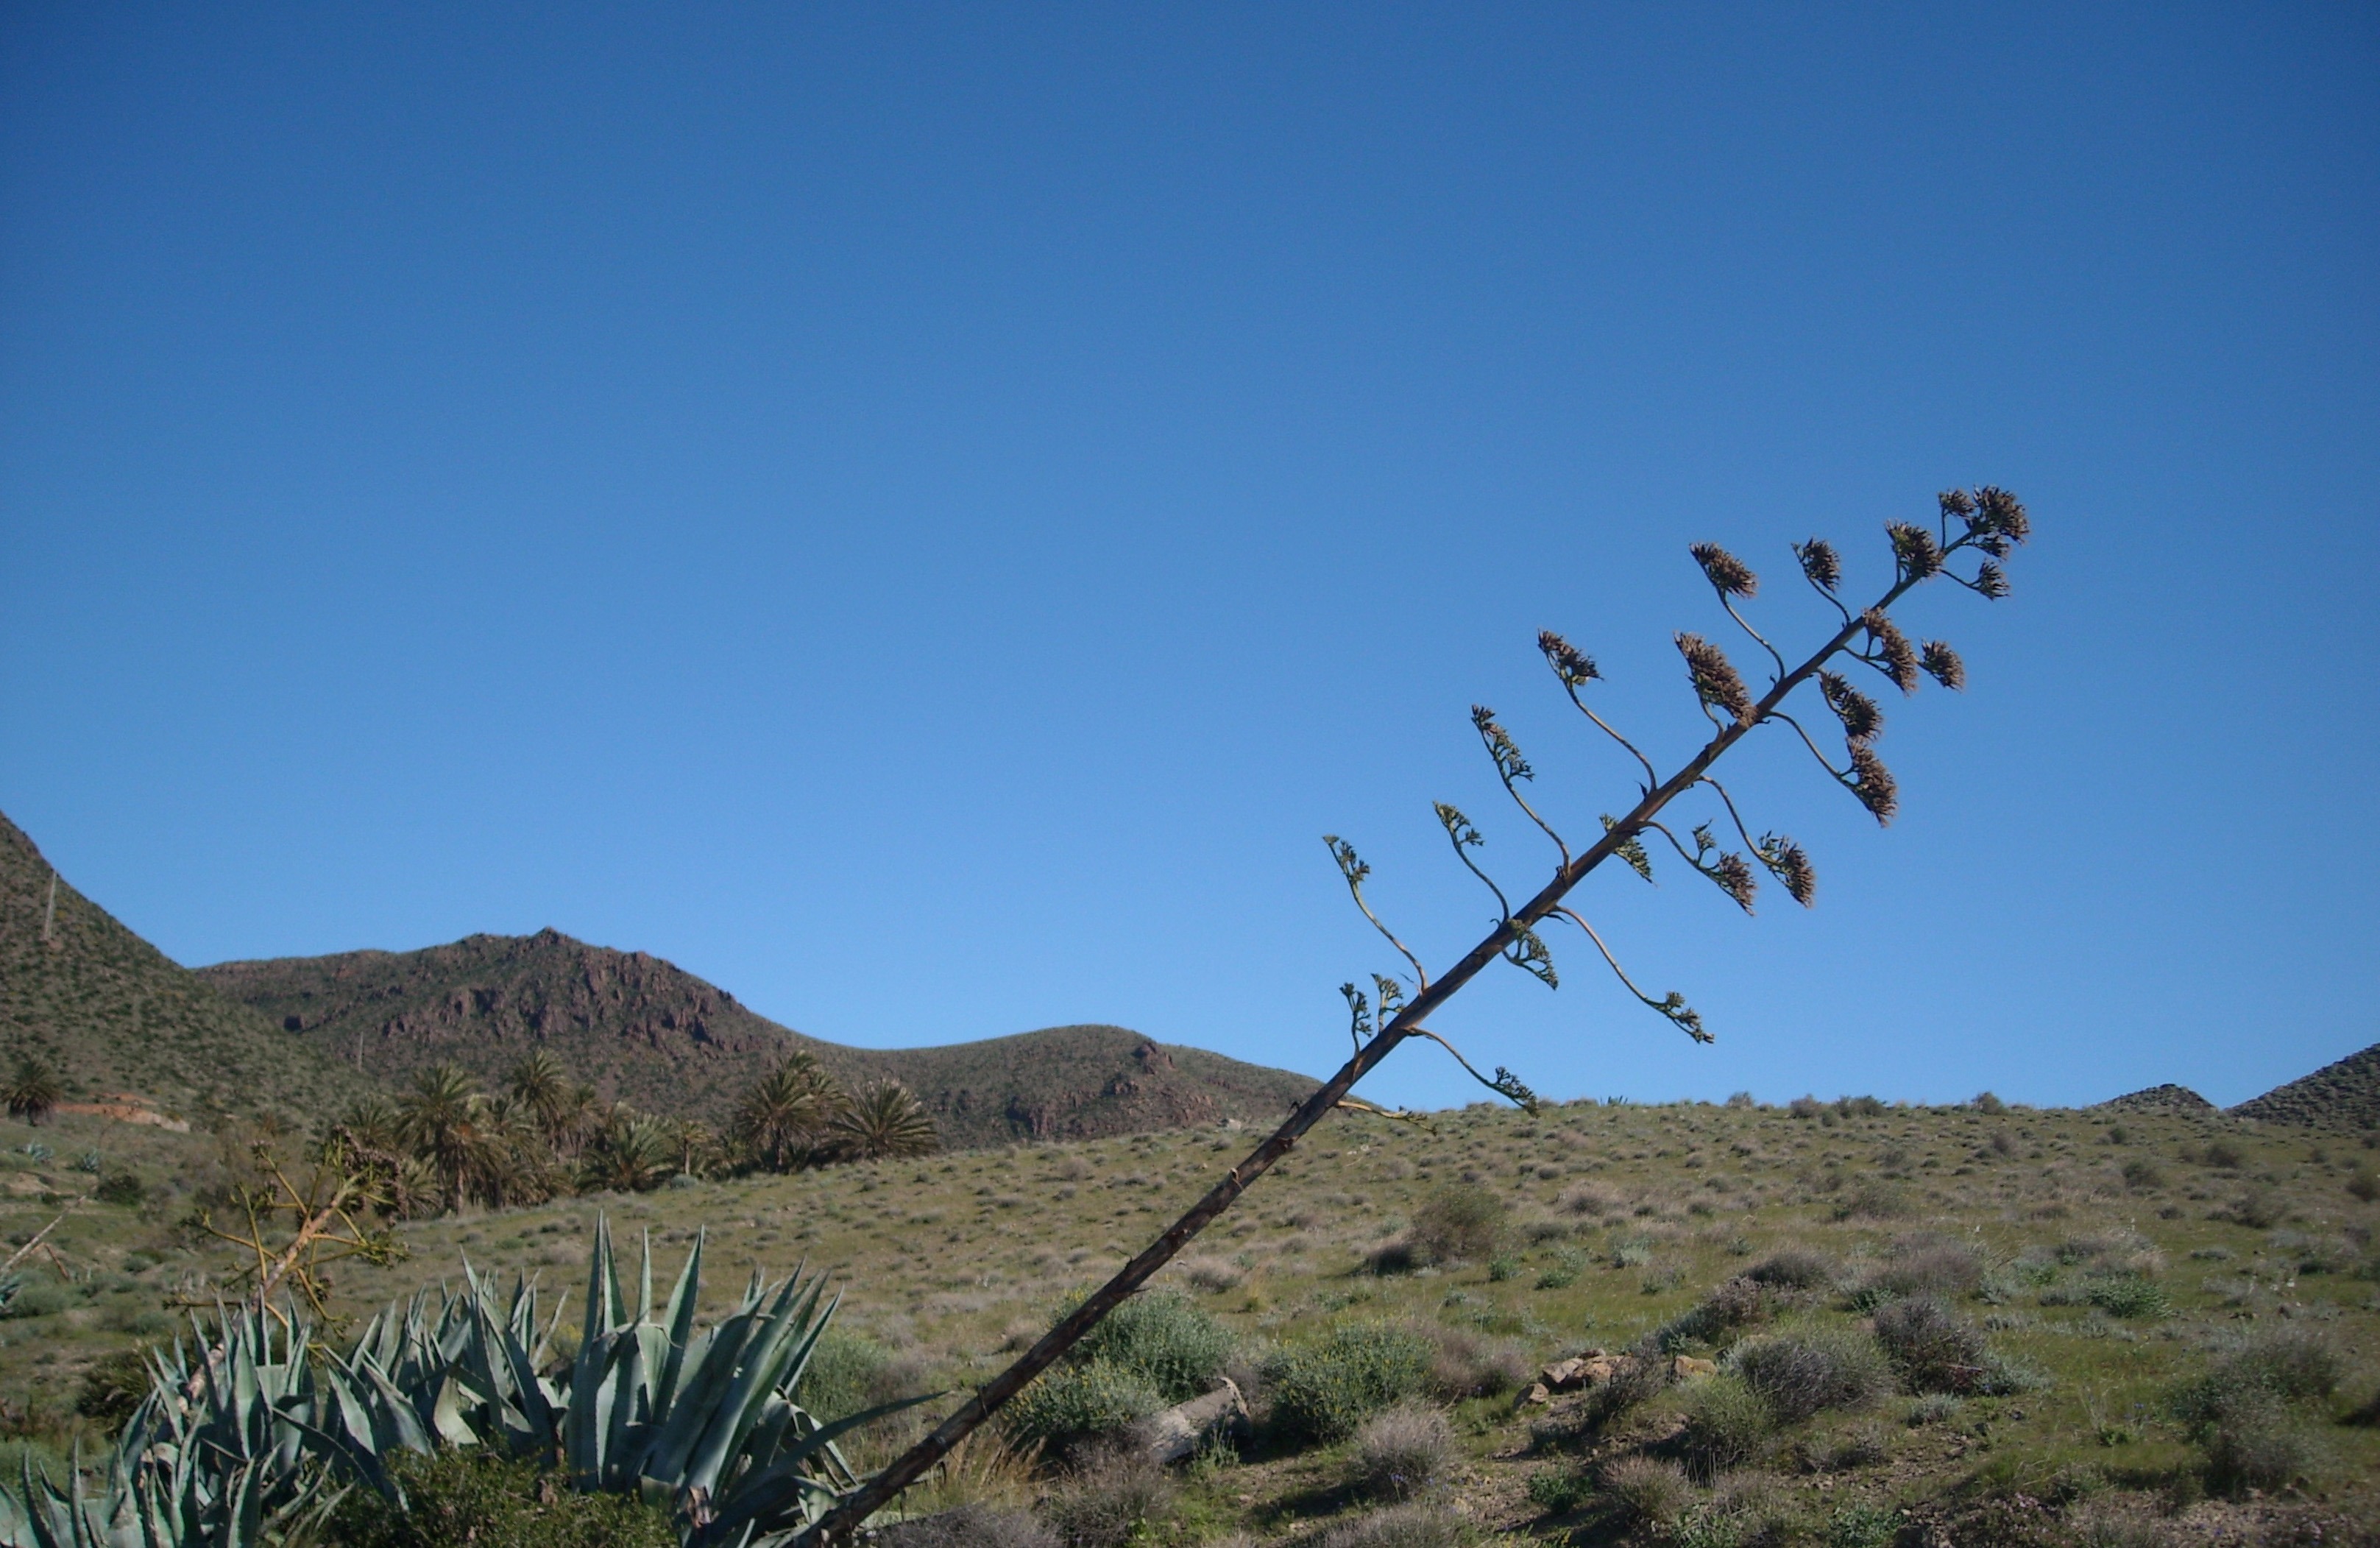
beach, landscape, tree, nature, grass, wilderness, mountain, plant, sky, prairie, hill, flower, wind, valley, mountain range, mediterranean, ridge, spain, loneliness, plateau, agave, ecosystem, booked, natural environment, mountainous landforms, isleta del moro, agave flower